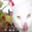
Label: cat